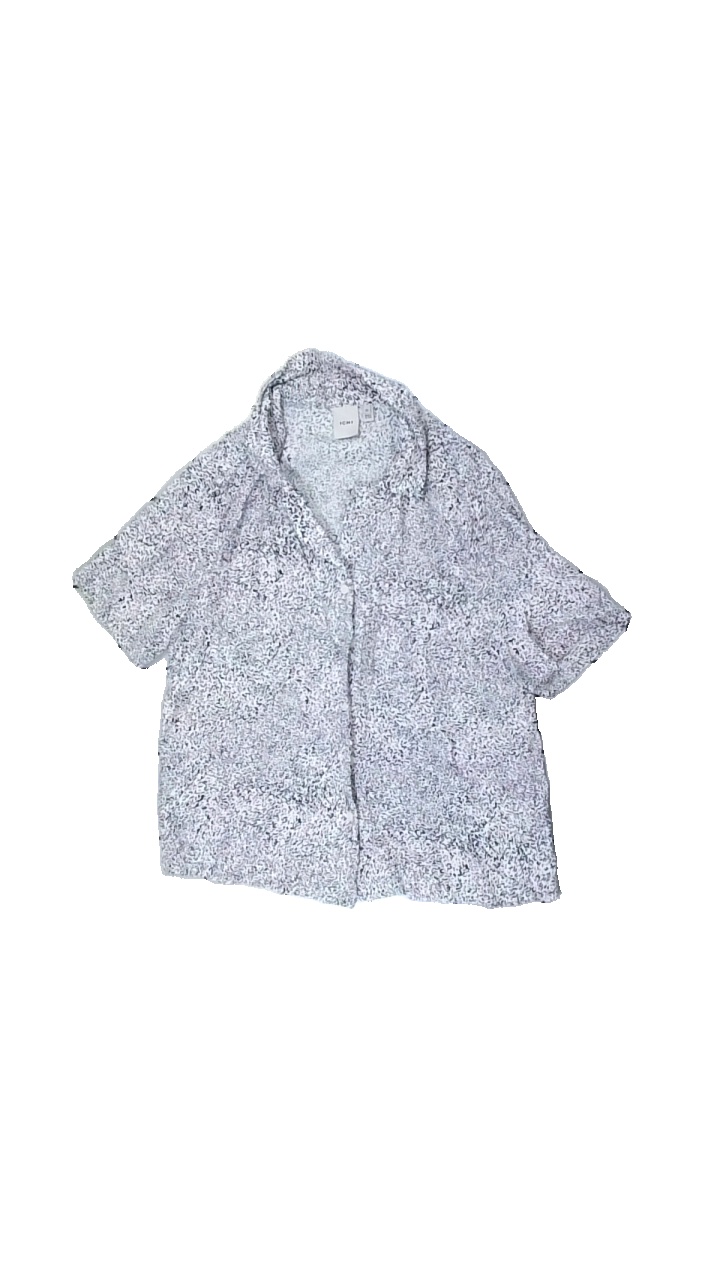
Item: Shirt (Ladies)
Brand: Ichi
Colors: Black, Pink, White
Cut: Regular
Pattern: Other
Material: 100% viscose
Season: Summer
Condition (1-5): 4
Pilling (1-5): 5
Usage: Reuse
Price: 50-100